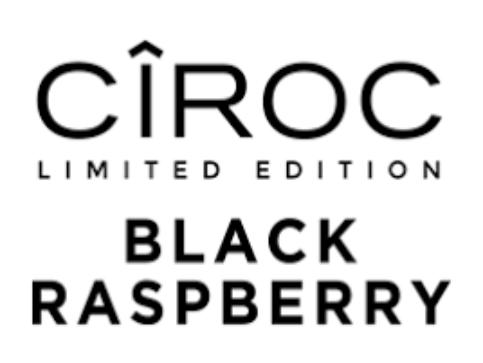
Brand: Ciroc
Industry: Necessities